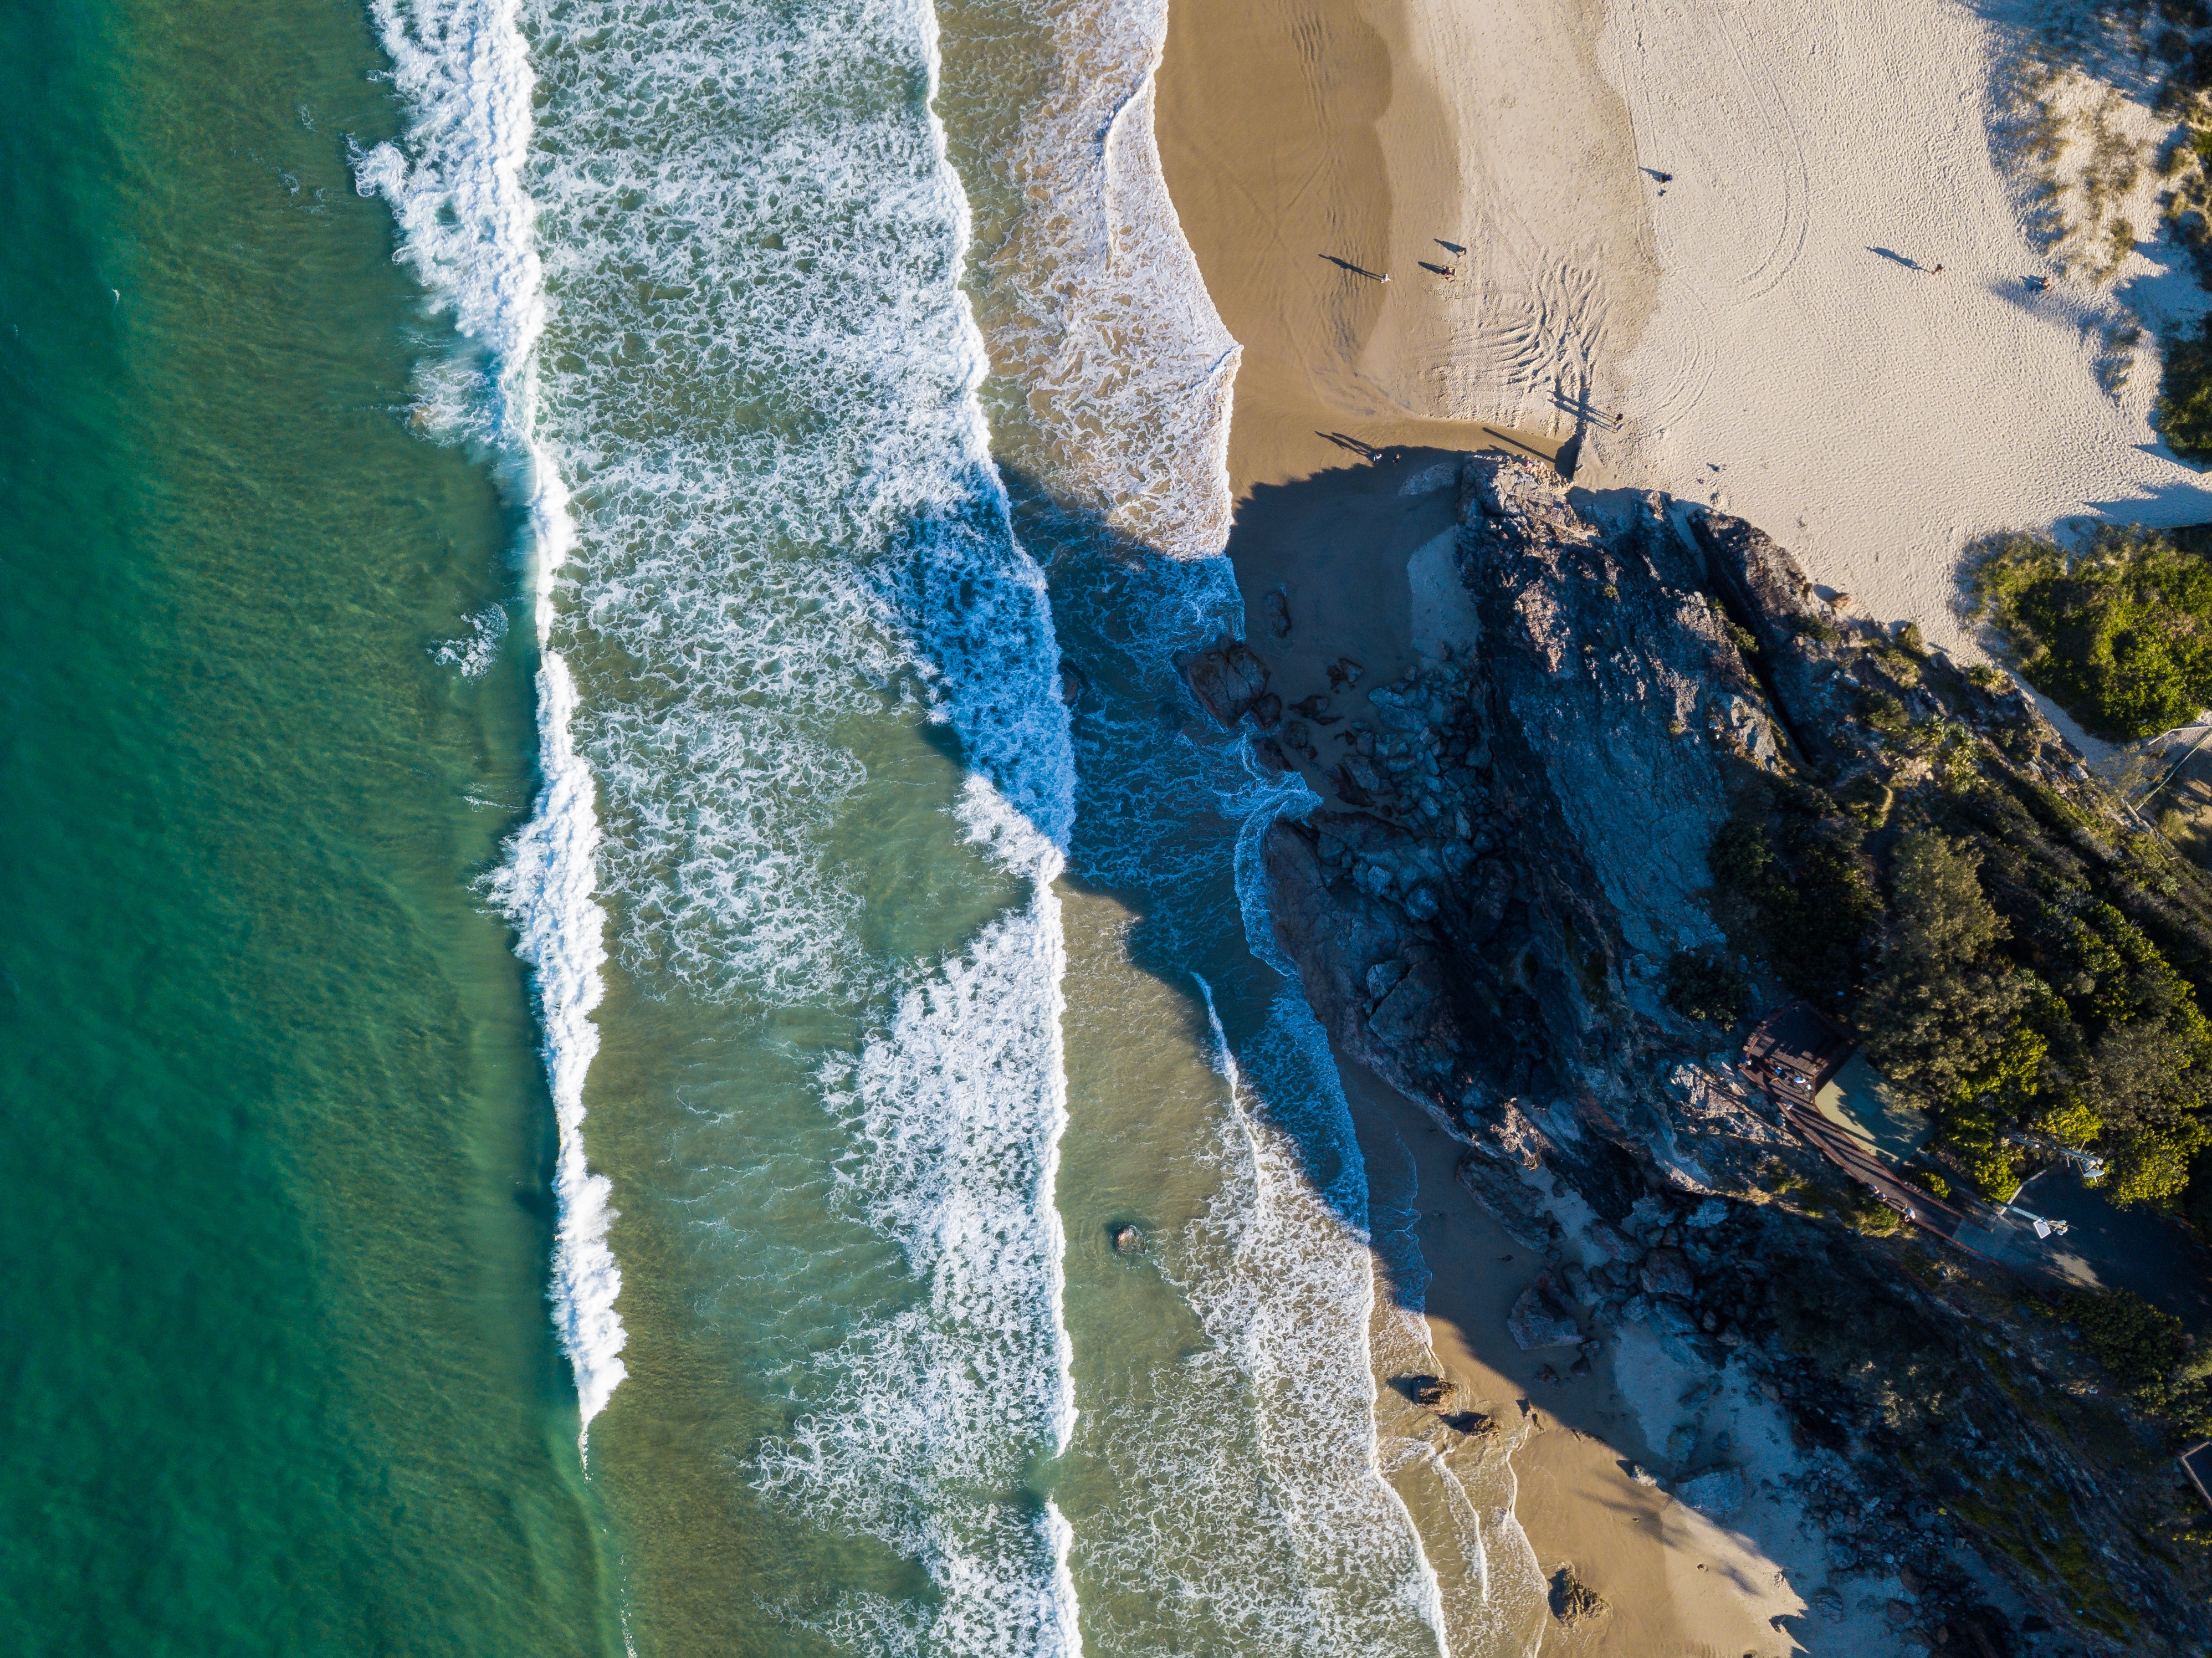
blue, water, azure, cliff, aerial photography, terrain, coast, geology, formation, rock, world, fault, geological phenomenon, sea, coastal and oceanic landforms